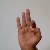
The image shows a hand gesture representing the letter 'F' in Indian Sign Language.